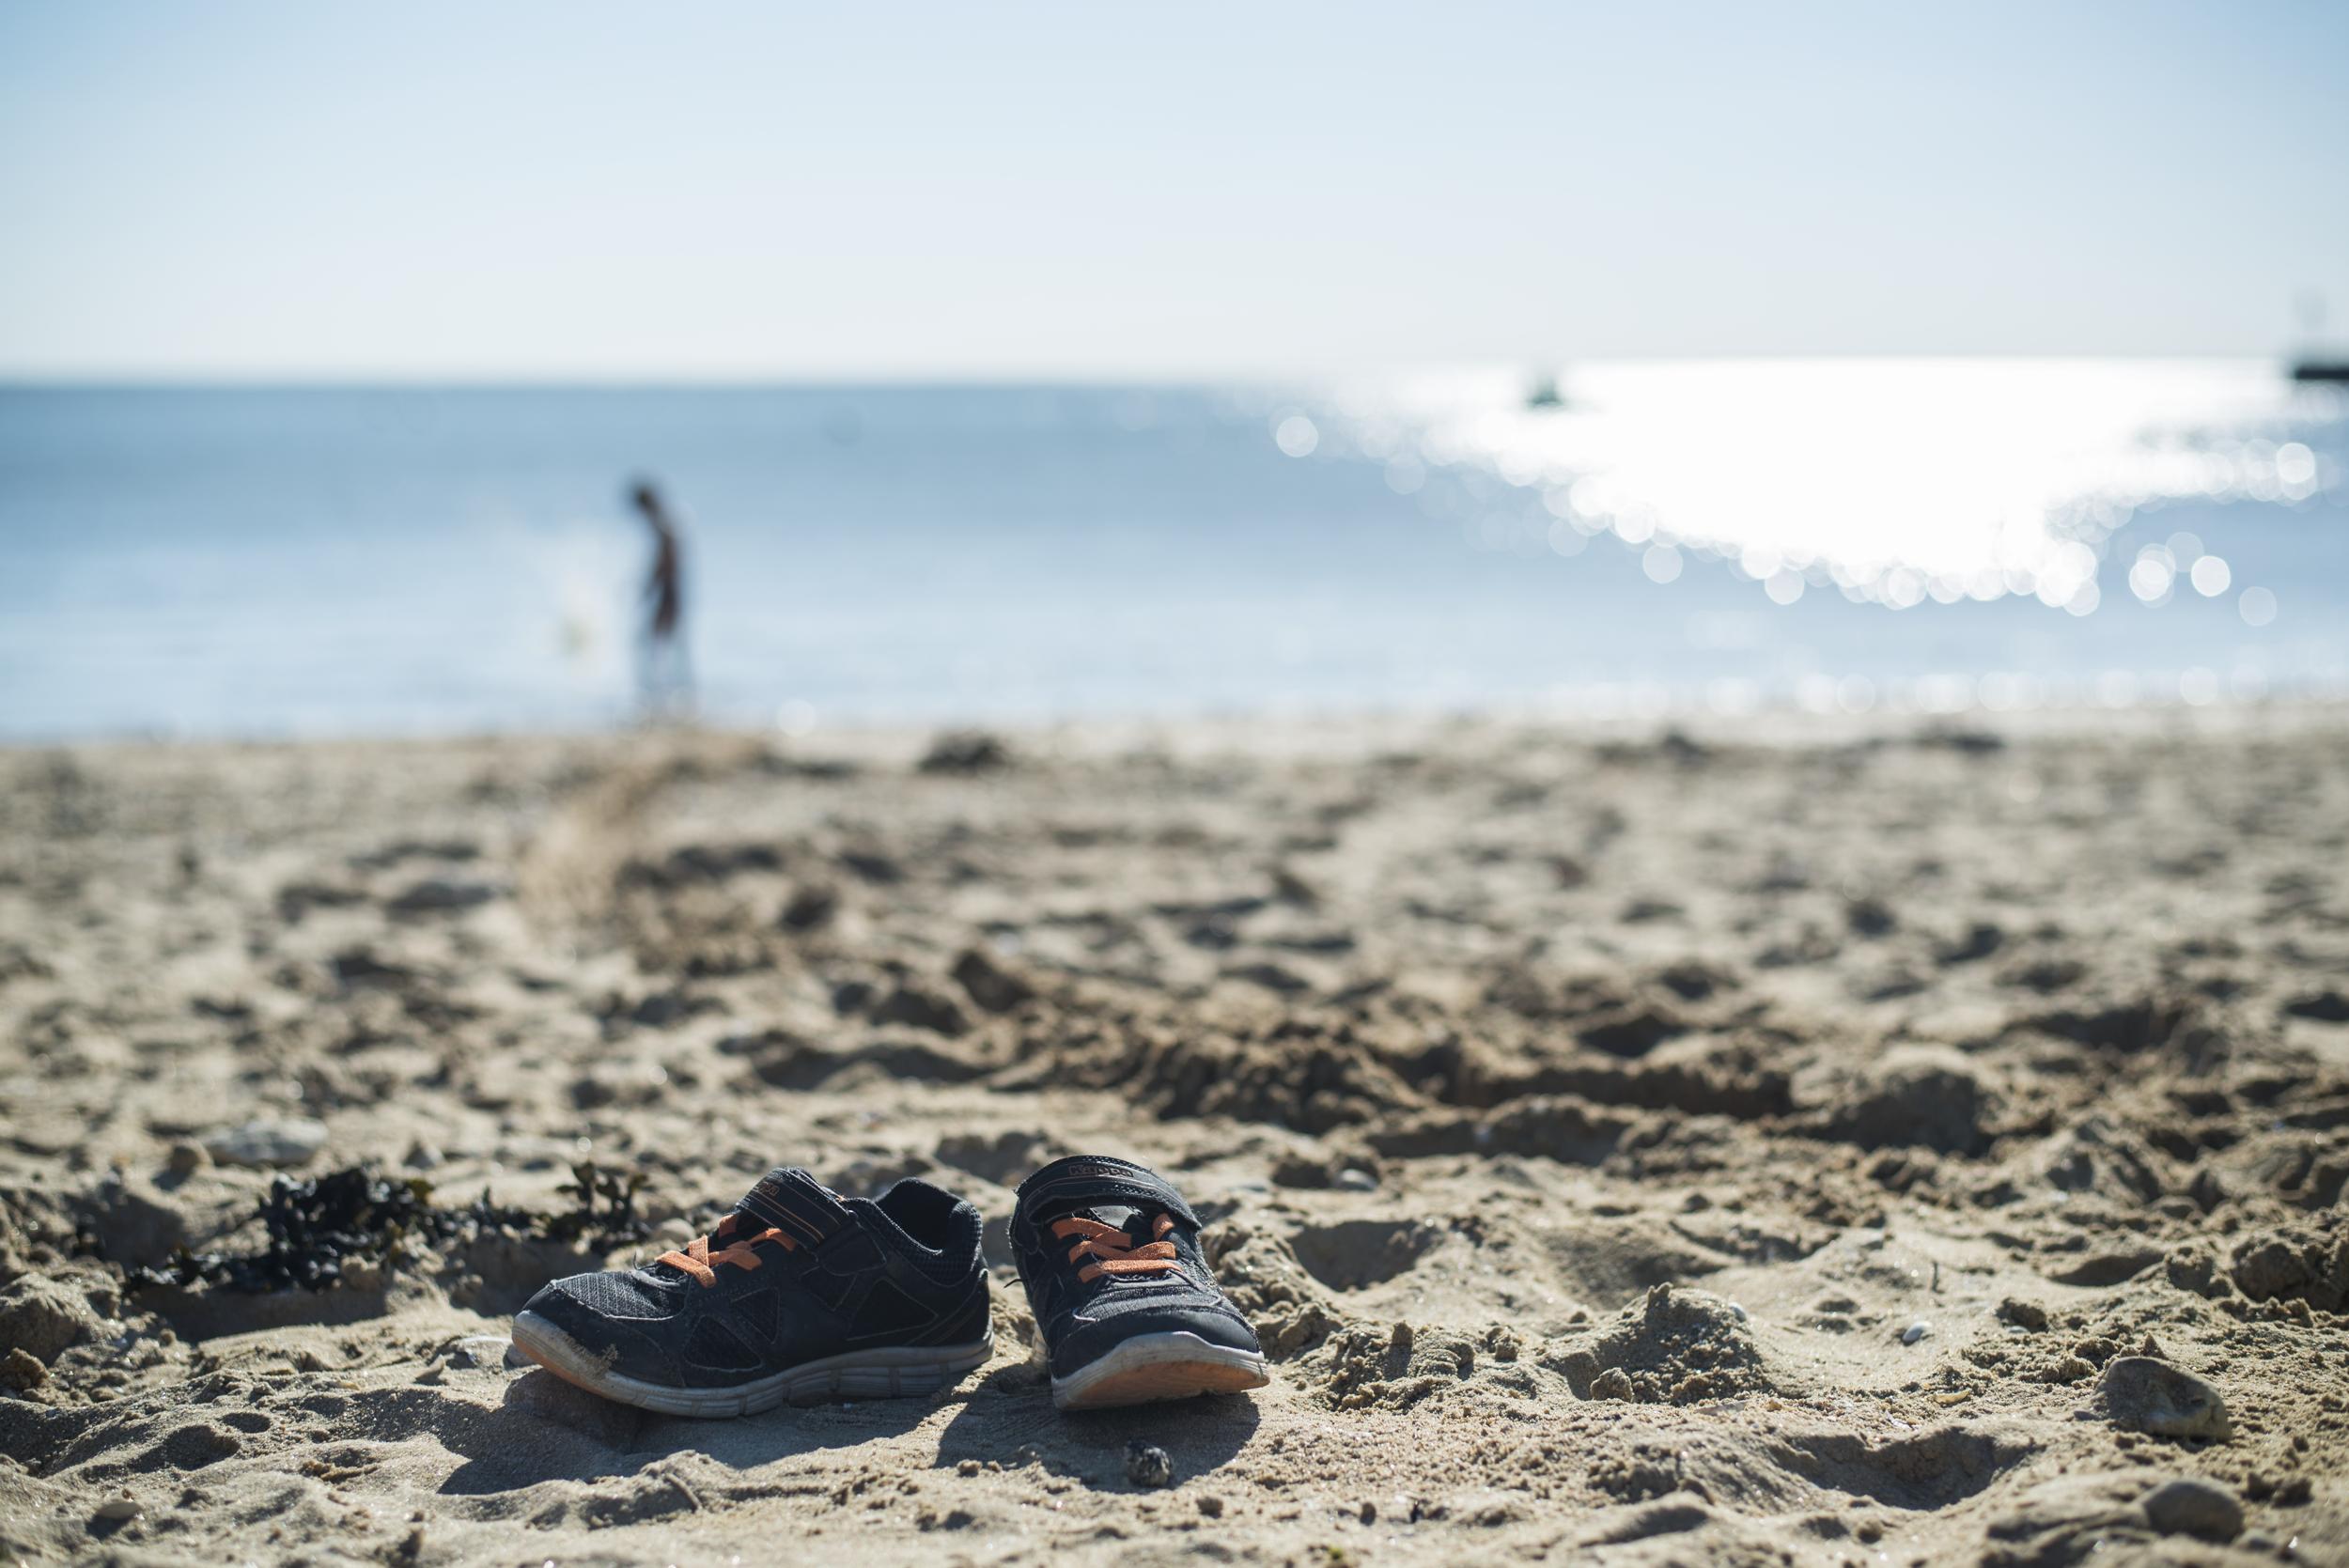
beach, sea, coast, sand, ocean, horizon, shore, wave, seaside, france, europe, serene, nikon, material, body of water, plage, mer, focus, pov, sable, chaussures, nikkor, dof, baignade, curuyann, pdc, pdv, d759, wind wave